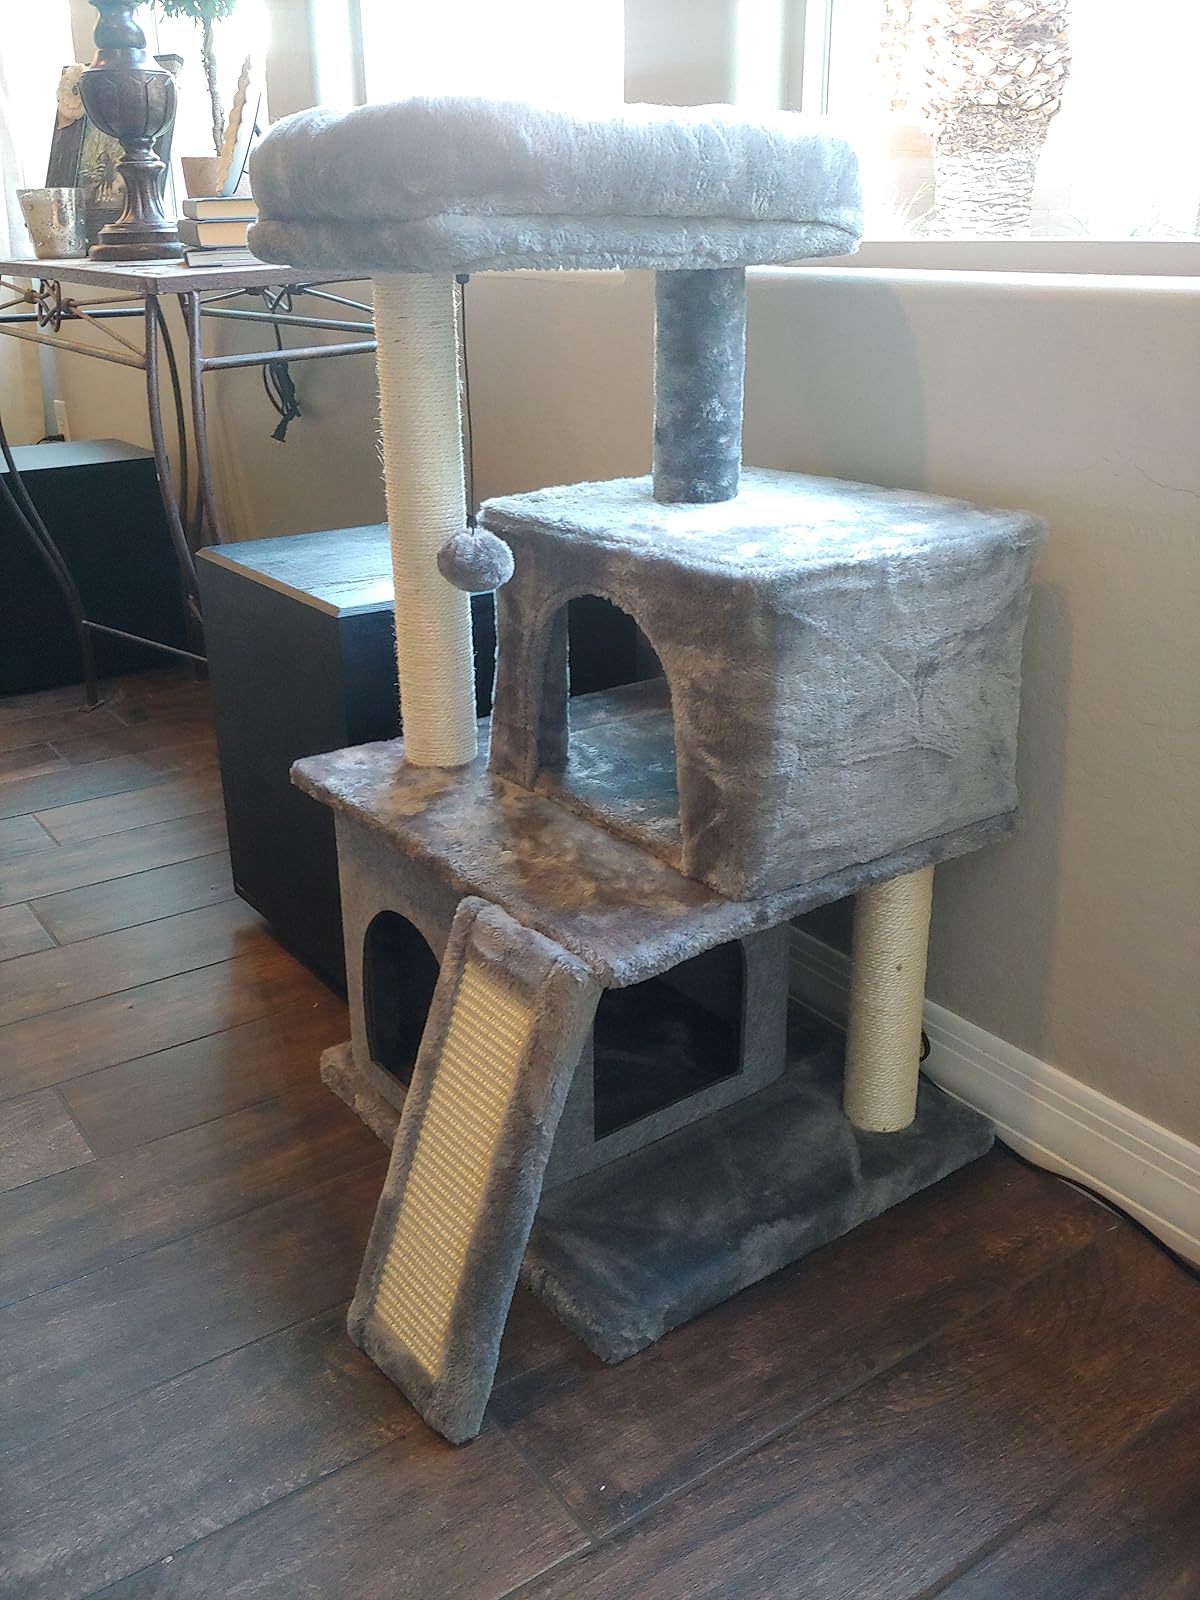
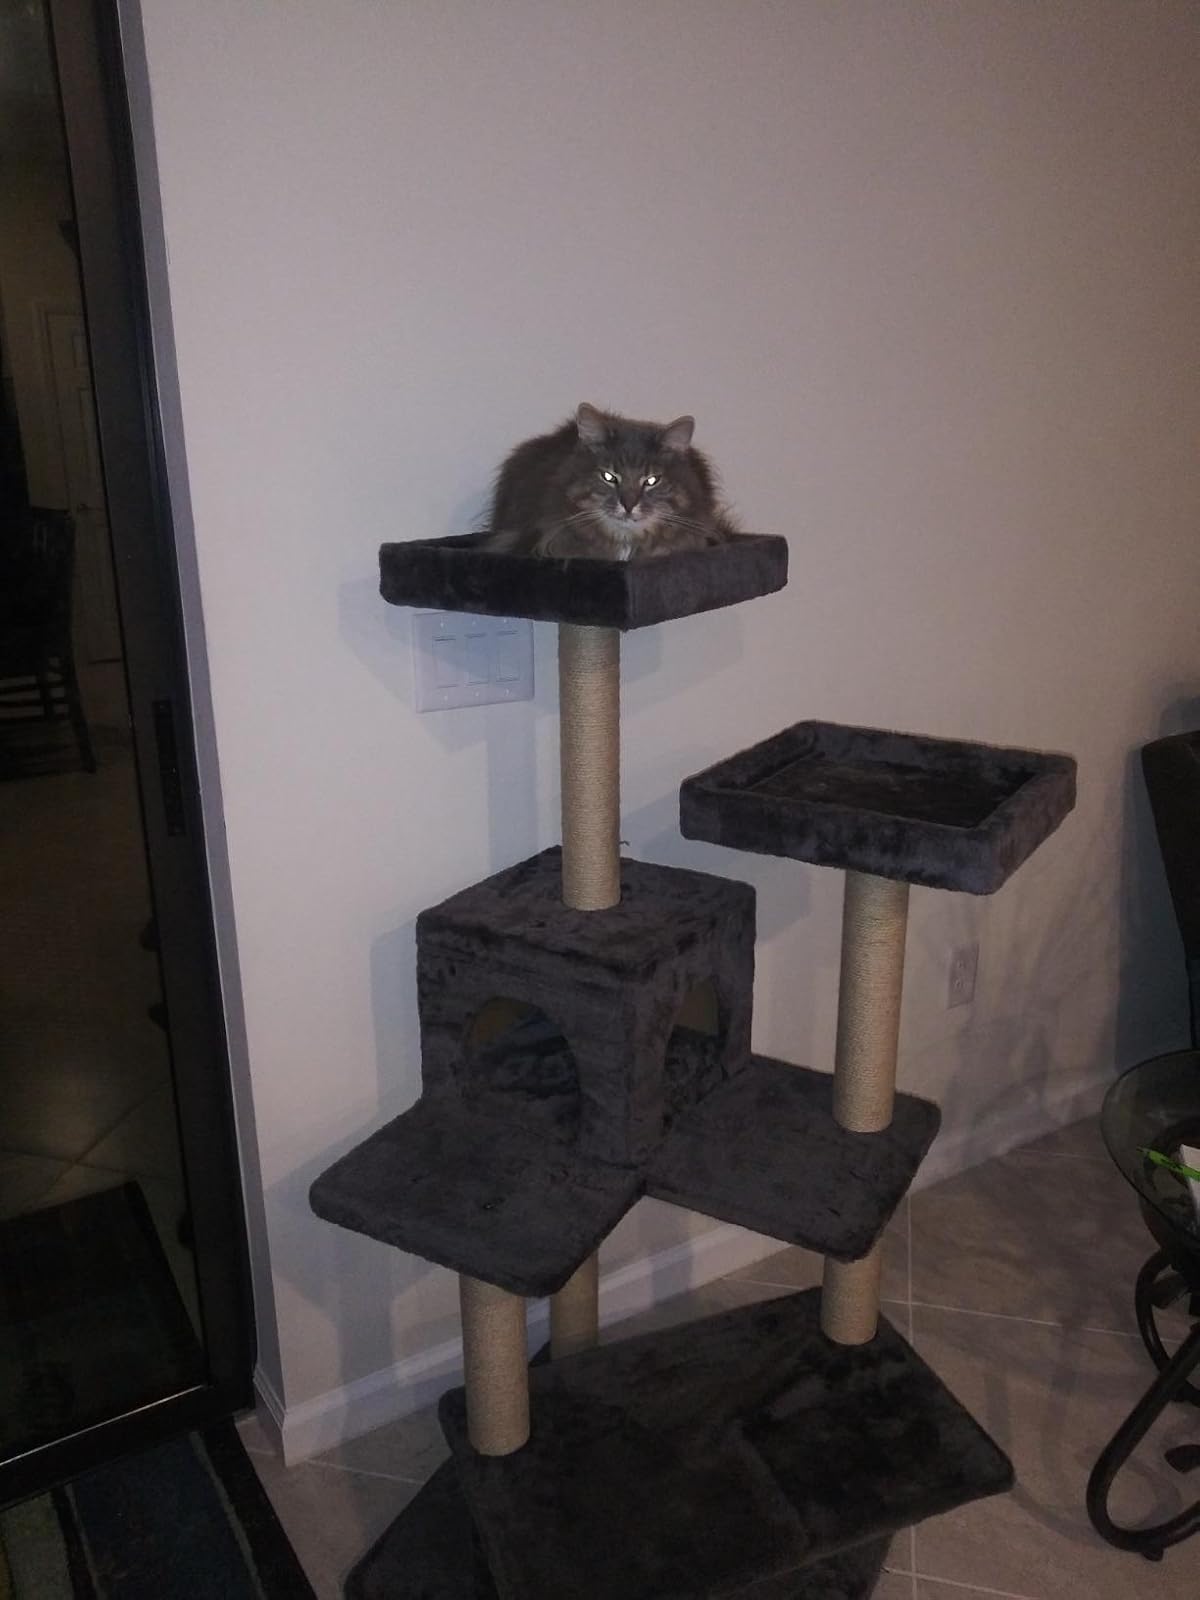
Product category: items_cat tree
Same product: no